Mass Effect 2

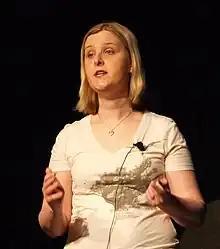
Lead gameplay designer Christina Norman at the 2010 Game Developers Conference

"Mass Effect 2" was developed by BioWare and directed by Casey Hudson, who previously led the production of the first "Mass Effect" game. Before actual production began, BioWare created a list of goals to work towards based on feedback from fans, reviewers, and internal staff members. The company's main goal was to "create an experience that was less about being a game and more about being an experience." In contrast to the exclusive focus on the main story of the original "Mass Effect", Hudson explained that BioWare was interested in a plot where optional stories had as much intensity as the main story and decided that the idea of recruiting people and making them loyal to the player so that they could survive a suicide mission allowed to explore these possibilities. He noted, "the funny thing is that people will say 'other than gathering your crew and building your team and getting ready for this mission, there's not much story there.' But that is the story."